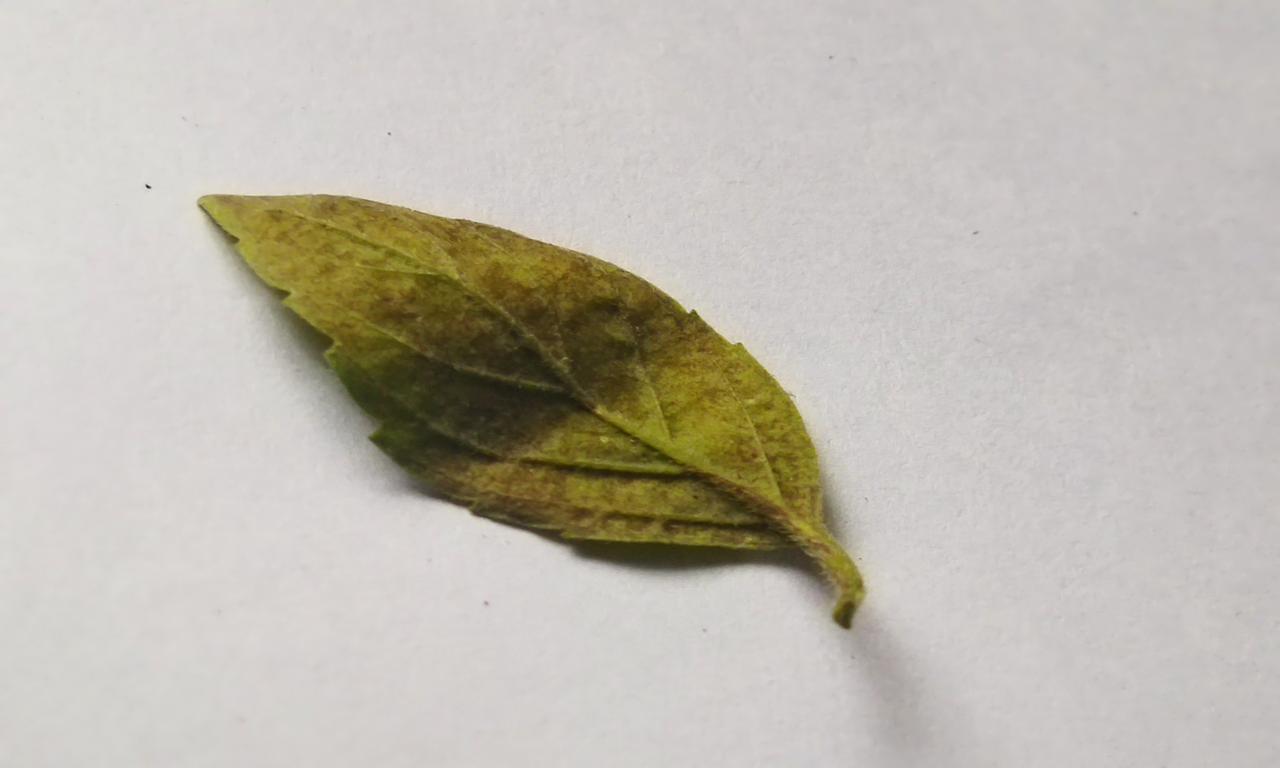
Label: Spoiled